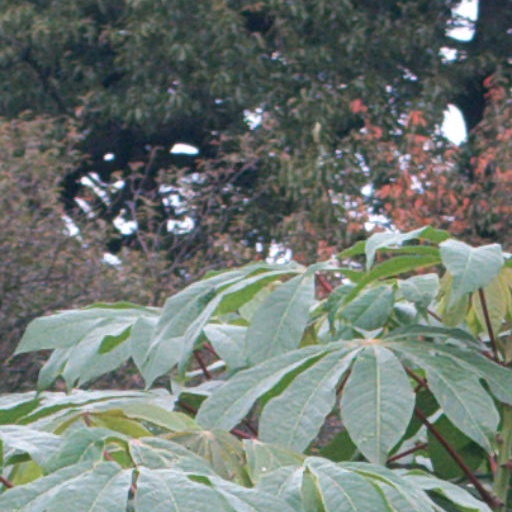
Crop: cassava